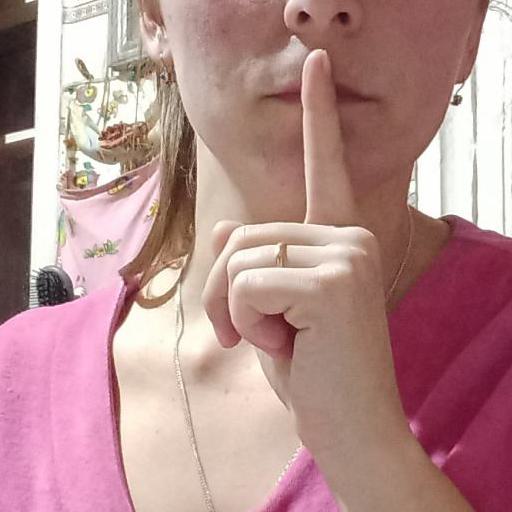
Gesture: mute